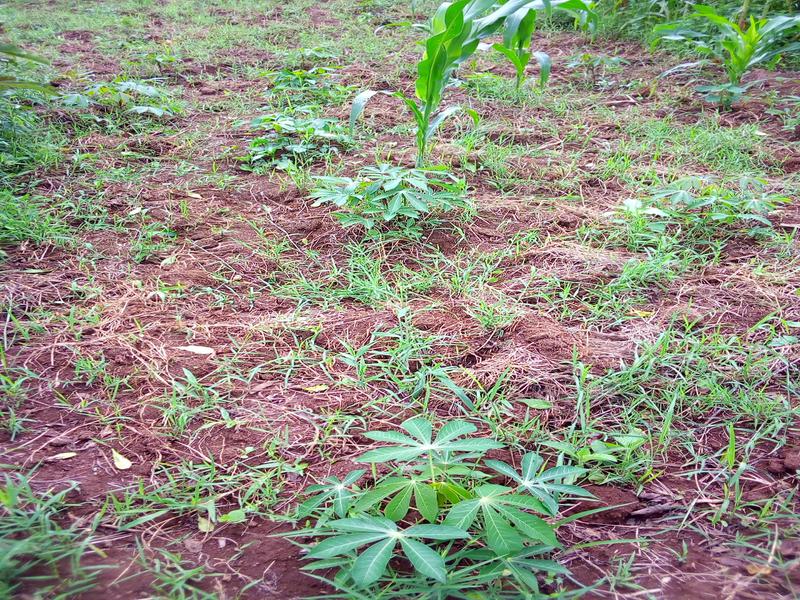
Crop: cassava
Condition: healthy